Salt mining

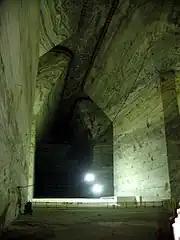
Inside Salina Veche, in Slănic, Prahova, Romania. The railing (lower middle) gives the viewer an idea of scale.

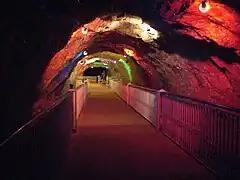
The Crystal Valley region of the Khewra Salt Mines in Pakistan. With around 250,000 visitors a year, the site is a major tourist attraction.

Before the advent of the modern internal combustion engine and earth-moving equipment, mining salt was one of the most expensive and dangerous of operations because of rapid dehydration caused by constant contact with the salt (both in the mine passages and scattered in the air as salt dust) and of other problems caused by accidental excessive sodium intake. Salt is now plentiful, but until the Industrial Revolution, it was difficult to come by, and salt was often mined by slaves or prisoners. Life expectancy for the miners was low.